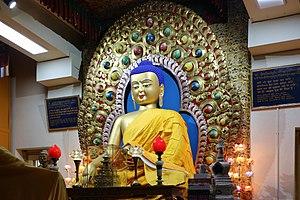
Statue du Bouddha dans le monastère de Namgyal, Dharamsala, Inde
Le monastère de Namgyal est le monastère personnel du dalaï-lama depuis le 3ᵉ dalaï-lama. Situé historiquement à Lhassa, il a été réétabli à Dharamsala en Inde.